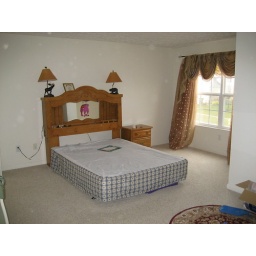
Picture taken standing at door and looking towards sitting area near window.